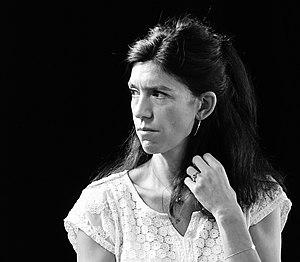
le livre sur la place stan en 2018.
Clara Dupont-Monod, née le 7 octobre 1973 à Paris, est une femme de lettres et une journaliste française.